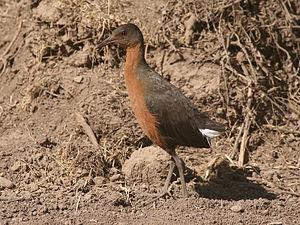
Le Râle de Rouget est une espèce d'oiseaux de la famille des Rallidae, la seule du genre Rougetius.